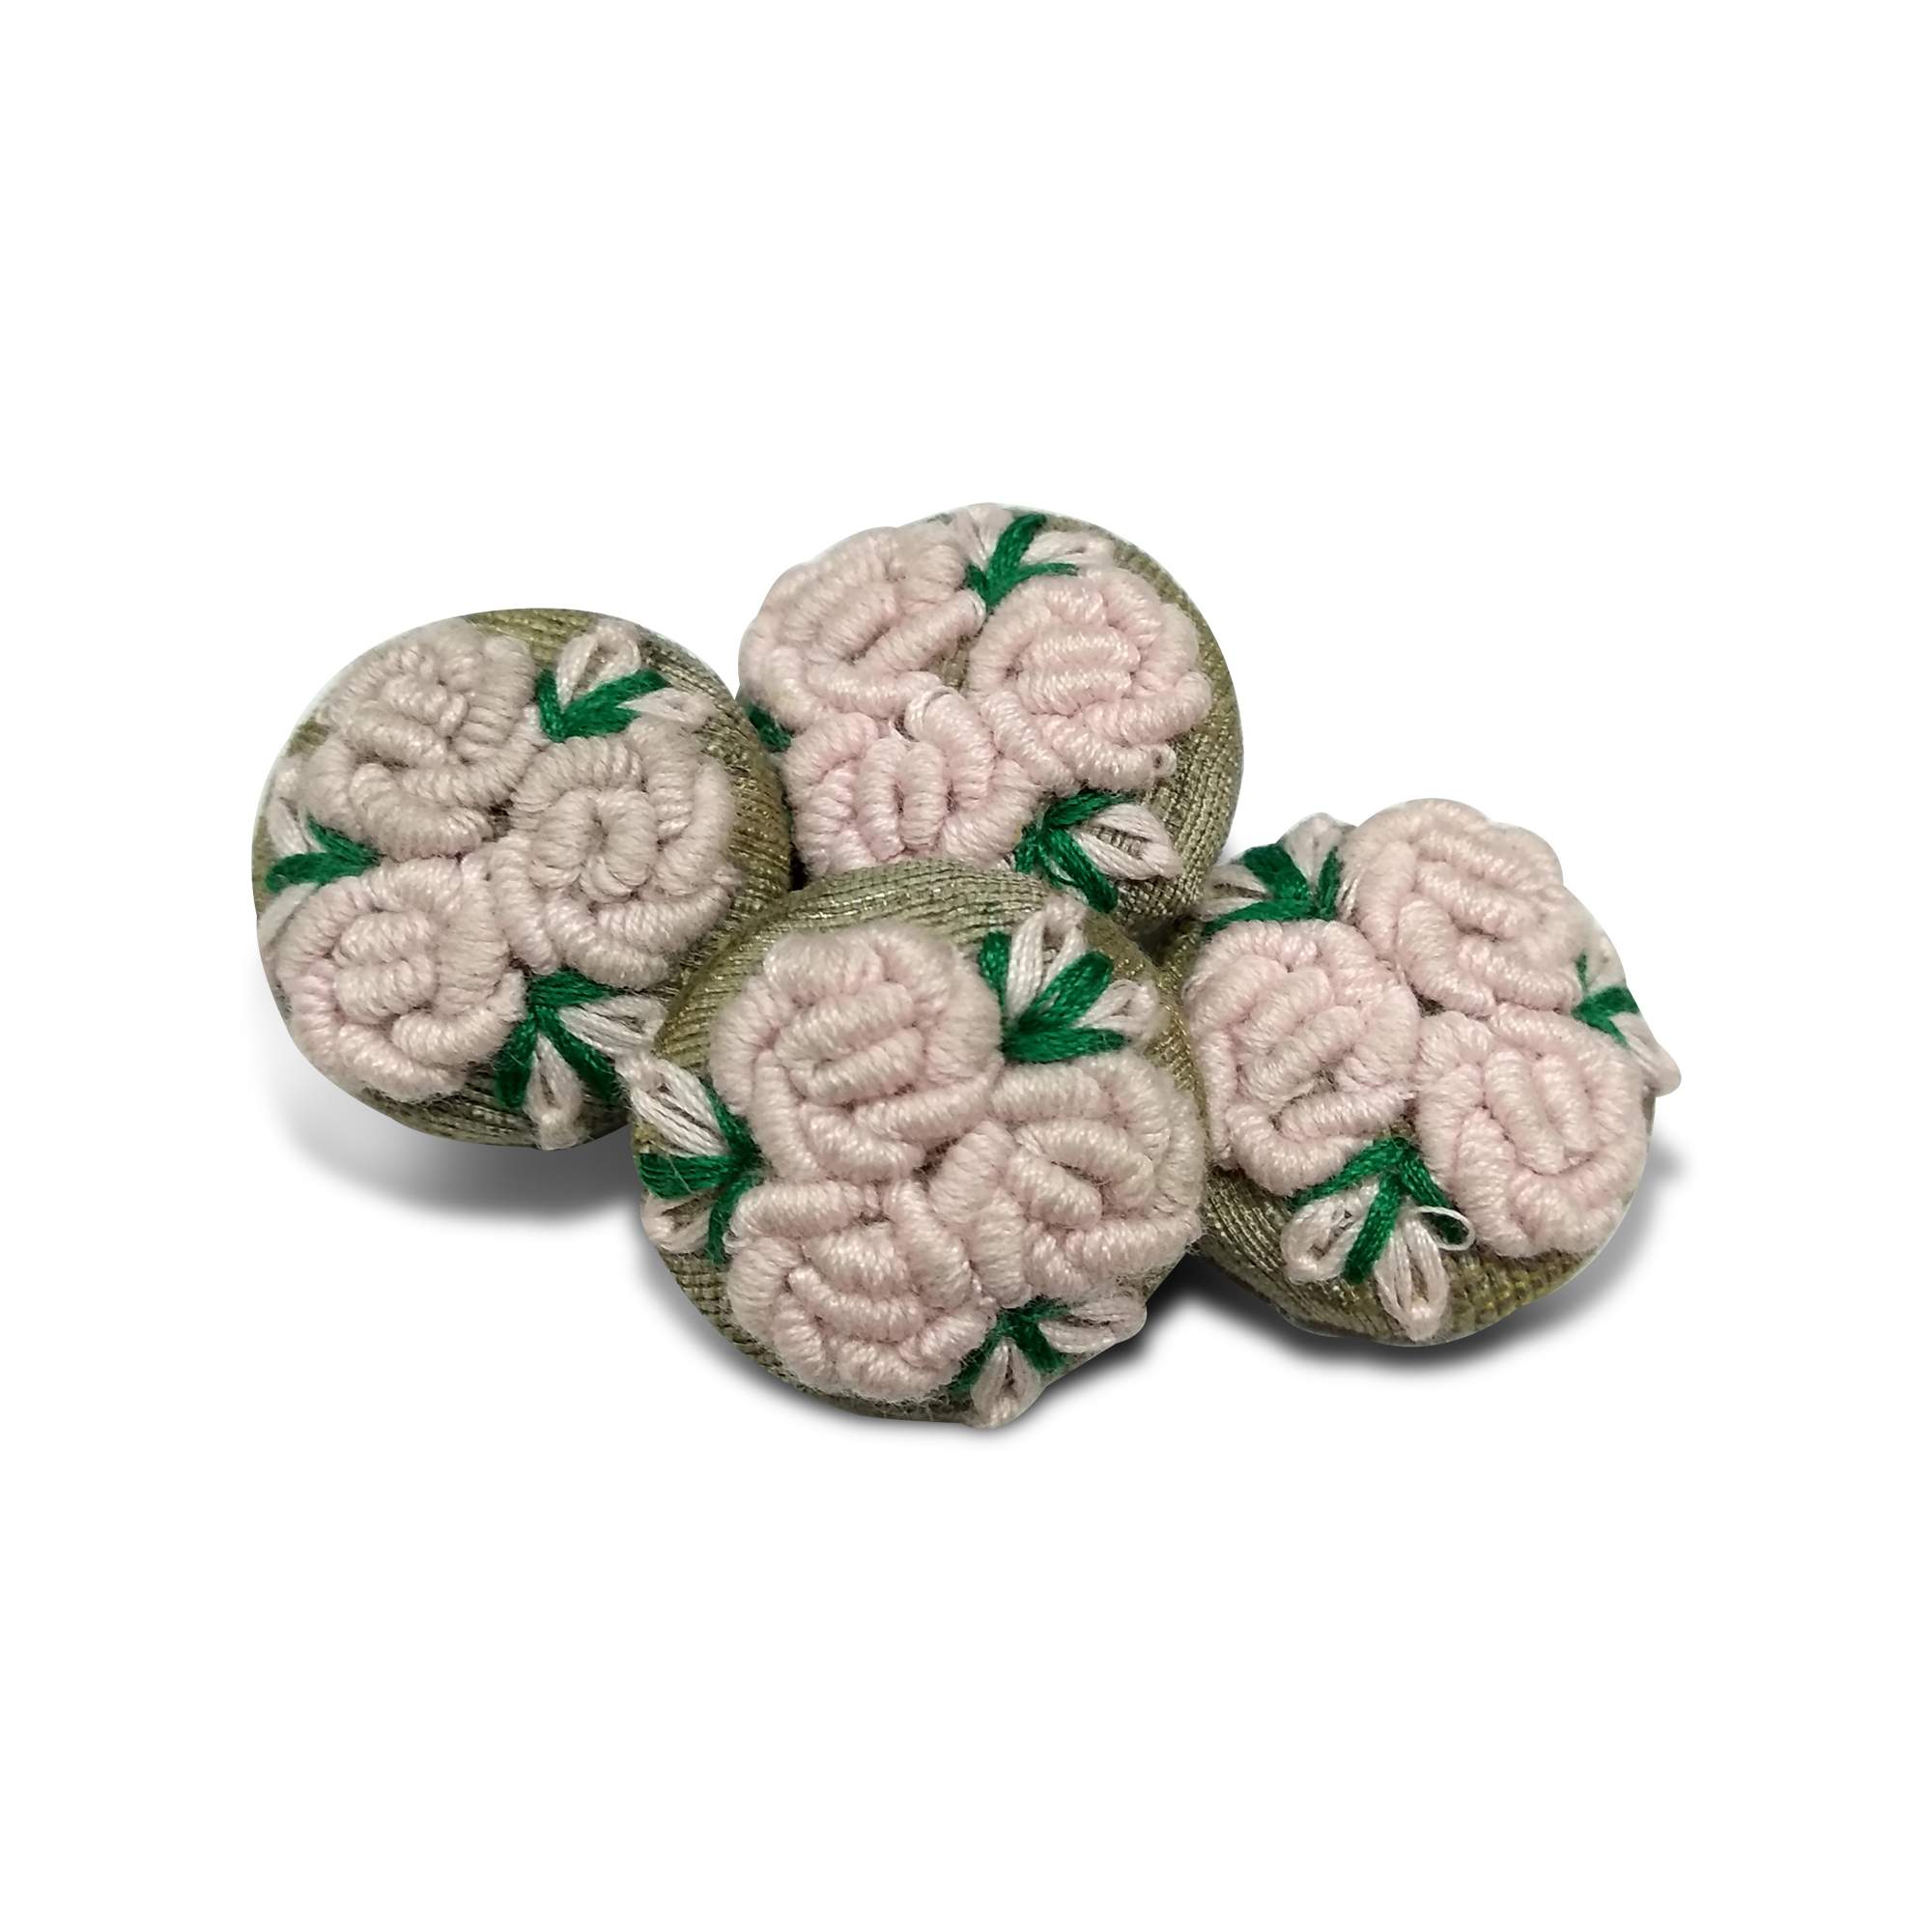
designer, product